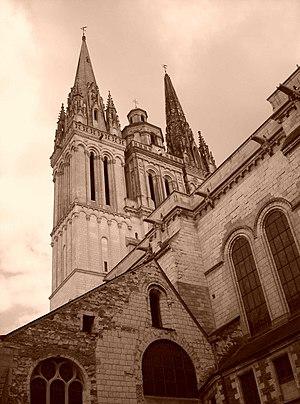
La cathédrale Saint-Maurice d'Angers, en France, est l'église cathédrale du diocèse d'Angers.